Osmium compounds

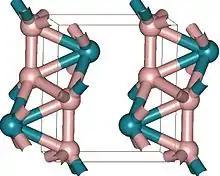
The orthorhombic structure of OsB. Here, the pink atoms denote boron atoms, and the green atoms are osmium atoms.

Osmium borides are notable for their potentially high hardness. It is thought that a combination of high electron density of osmium with the strength of boron-osmium covalent bonds will make osmium borides superhard materials, however this has not been demonstrated yet. For example, OsB is hard (hardness comparable to that of sapphire), but not superhard. These borides are produced in vacuum or inert atmosphere to prevent formation